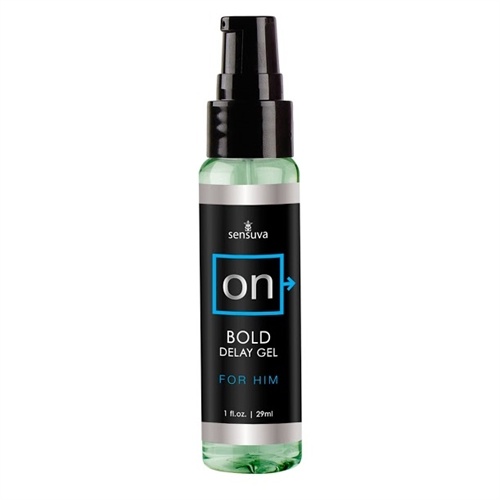
On Bold Delay Gel for Him - 1 Fl. Oz.
ON BOLD Delay Gel was designed to prolong a man's pleasure by slightly desensitizing the nerve endings on the tip of his penis. It helps reduce over- stimulation and helps to prevent men from climazing sooner than they would like. ON Bold is an oil-free and latex-friendly benzocaine product with a sweet, minty taste. This sweet, minty gel allows a man to feel all the pleasure he wants while reducing any overstimulation that would prevent him from staying your hero all night long. A delay gel like this is great for men who want to last longer because they orgasm sooner than they would like to. It is safe enough during penetration or oral play. For fast and easy results, massage a small amount directly onto the tip of the penis 10 minutes prior to love-makig. Made with benzocaine to prevent over-stimulation and helps delay ejaculation Safe for penetration Safe for oral play Safe with latex products and any product materials Massage a small amount onto the tip of the penis and let is absorb into the skin to take full effect Wipe away excess prior to penetration Made with healthy ingredients and natural preservatives
Brand: Sensuva
Category: Health & Beauty > Health Care > Surgical Lubricants